Aircraft carrier

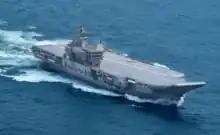
(IAC-1) at sea during her maiden sea trials

China is planning a class of eight LHD vessels, the Type 075 (NATO reporting name Yushen-class landing helicopter assault). This is a class of amphibious assault ship under construction by the Hudong–Zhonghua Shipbuilding company. The first ship was commissioned in April 2021. China is also planning a modified class of the same concept, the Type 076 landing helicopter dock, that will be equipped with an electromagnetic catapult system and will likely support launching unmanned combat aerial vehicles.